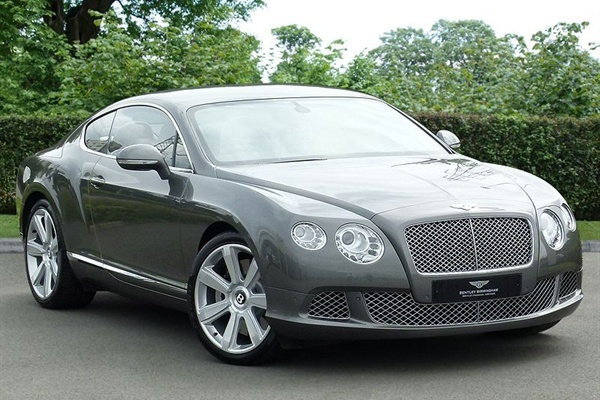
Car model: 2012 Bentley Continental GT Coupe